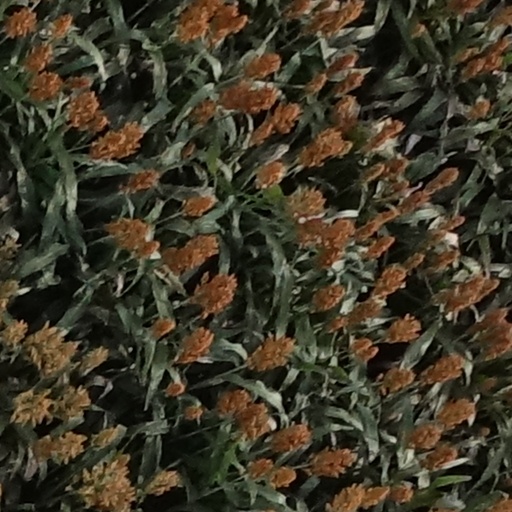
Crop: sorghum